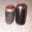
Label: can